Cần Thơ

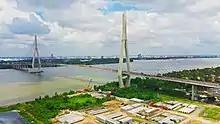
Cần Thơ Bridge

Before 1975, National Highway 4 (now National Route 1) bypassed the ferry from Binh Minh, VL to Cần Thơ where the ARVN 21st division patrolled heavily the ferry transportation to protect the civilians and ship merchants. South of the National Highway 4 from Cần Thơ to Ba Xuyen province (Soc Trang) were mainly heavily patrolled by ARVN soldiers to prevent route disruption.